Maximiliano Hernández Martínez

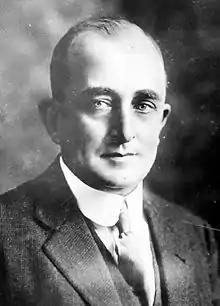
Arturo Araujo, under whom Martínez served as vice president and minister of war

Maximiliano Hernández Martínez was born on 21 October 1882 in San Matías, El Salvador. His parents were Raymundo Hernández and Petronila Martínez. Martínez earned his bachelor's degree in San Salvador, El Salvador's capital city, after which he enrolled in the , a military academy where he earned the rank of sub-lieutenant. He returned to El Salvador and attended the Jurisprudence and Social Sciences Faculty at the University of El Salvador; however, he abandoned his studies in favor of pursuing a military career.